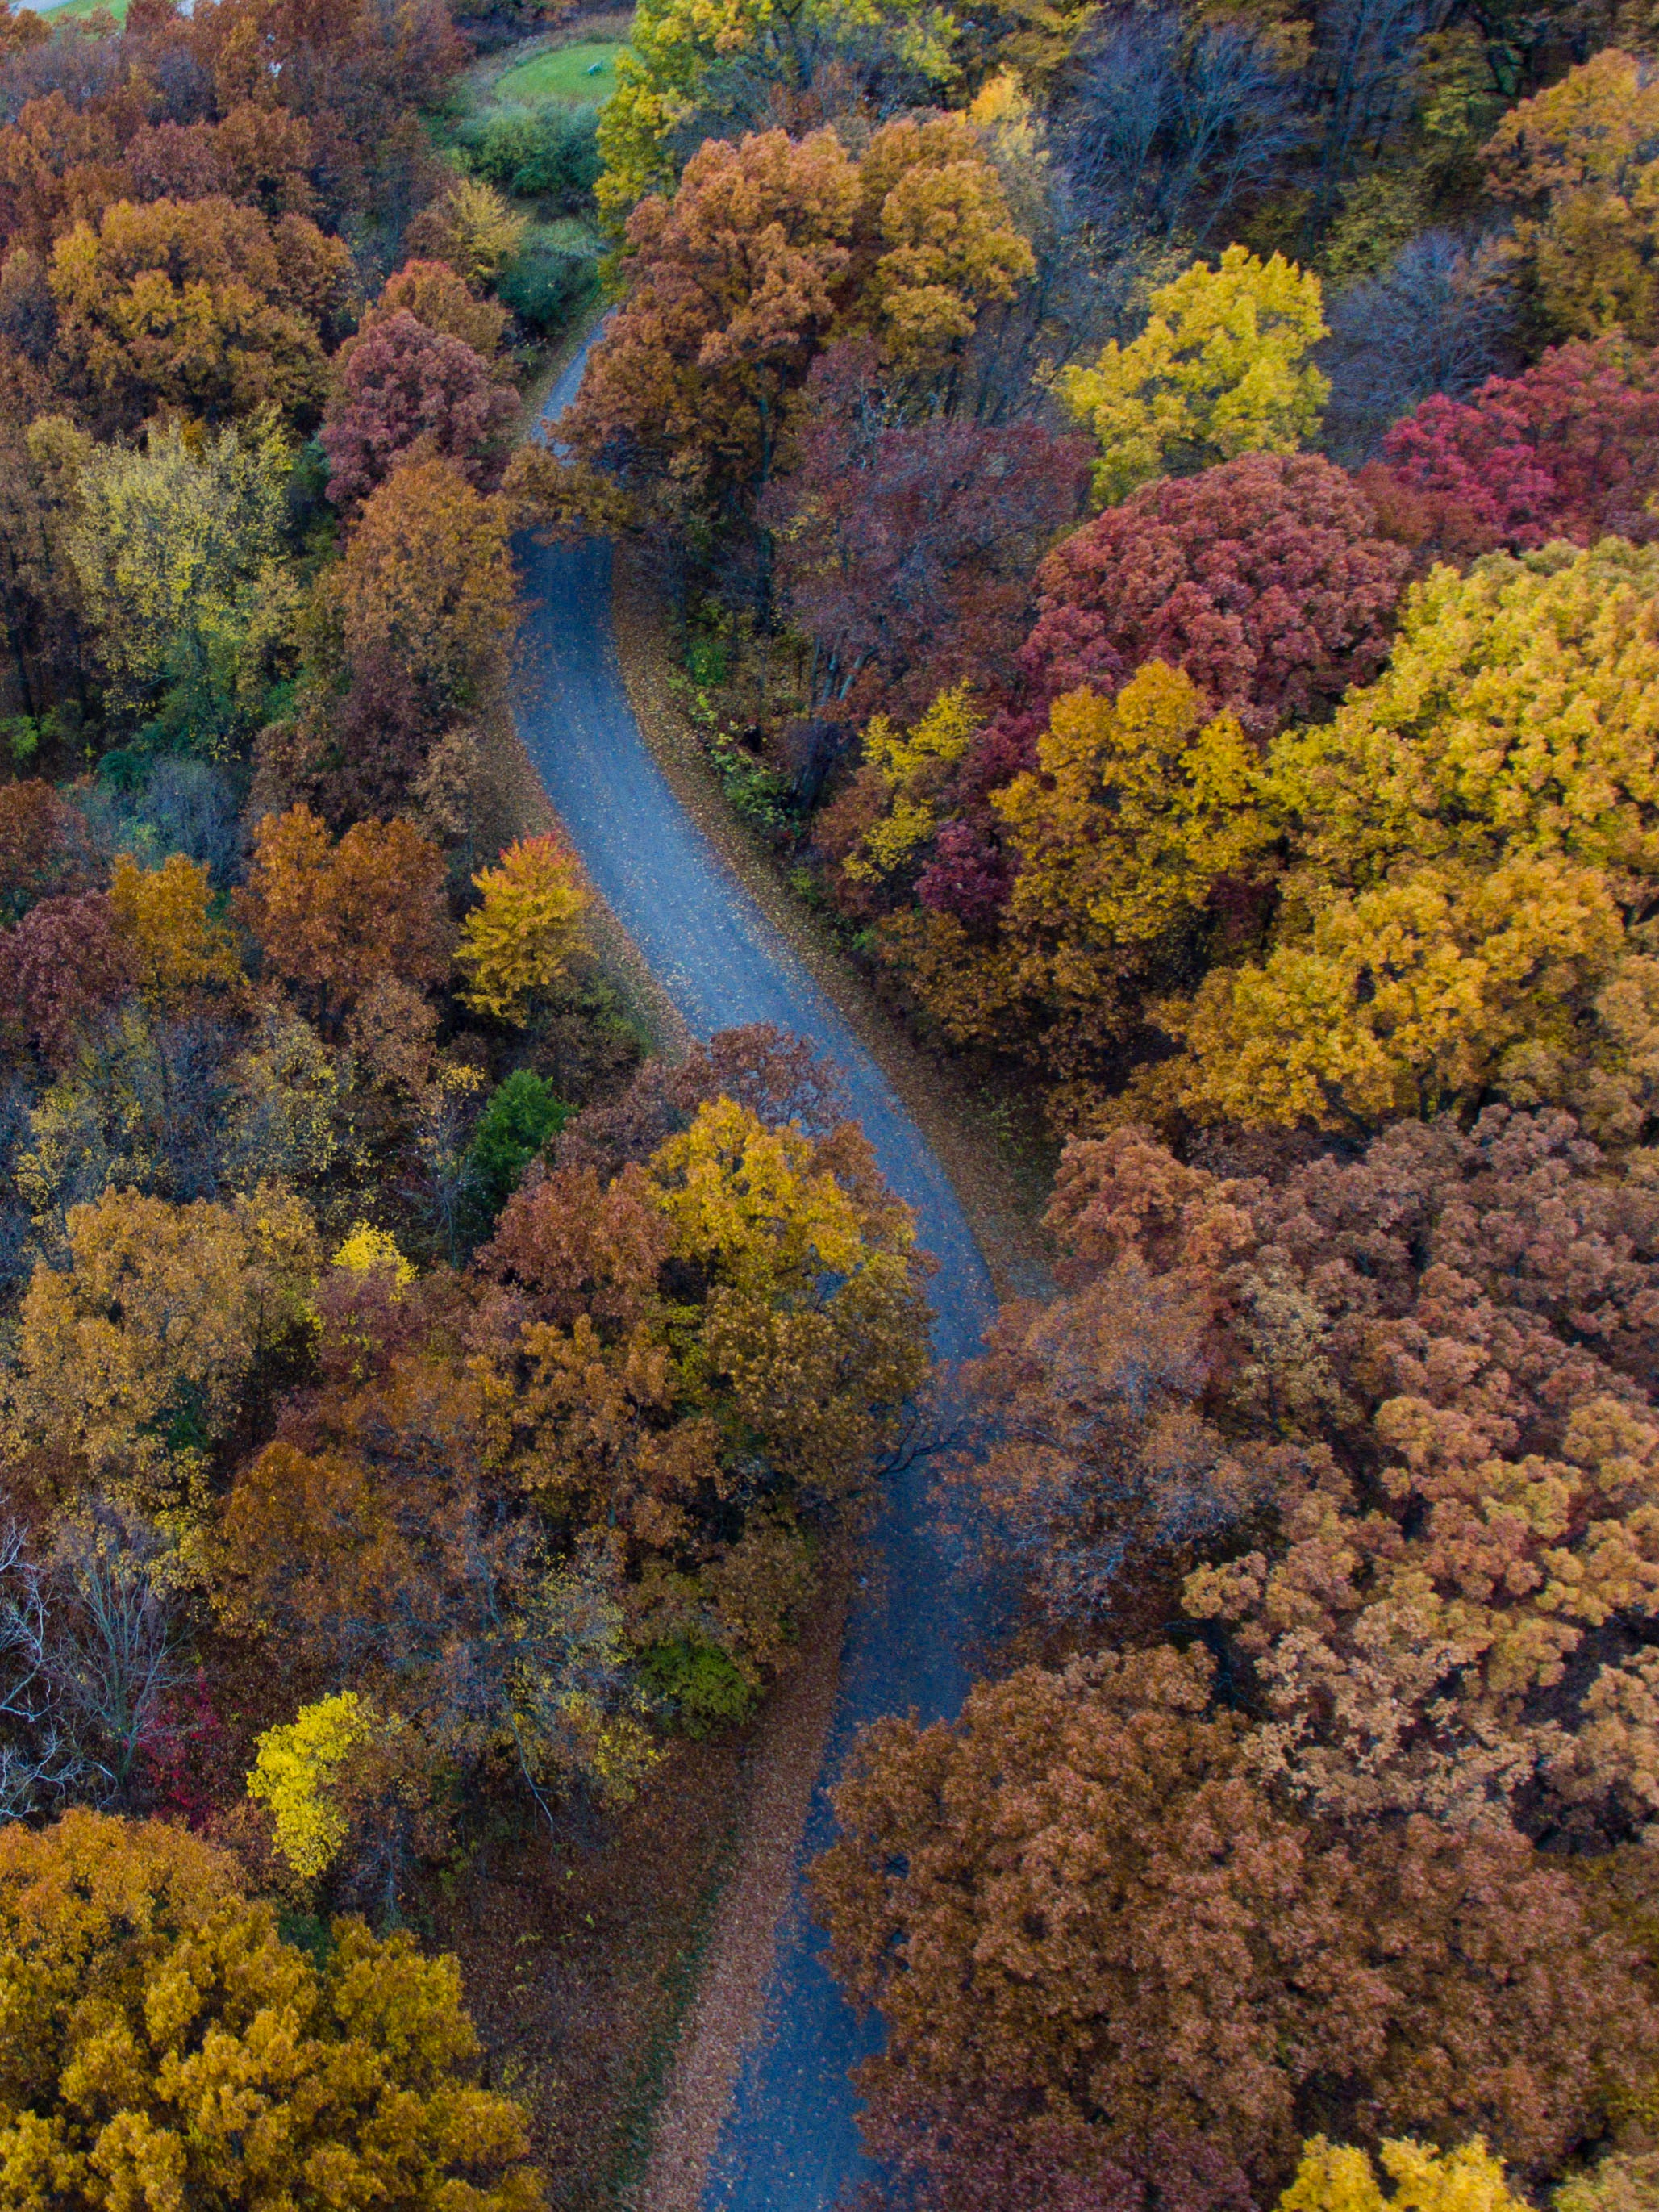
landscape, tree, nature, forest, path, plant, road, leaf, fall, flower, river, reflection, autumn, botany, garden, flora, season, shrub, woodland, ecosystem, woody plant